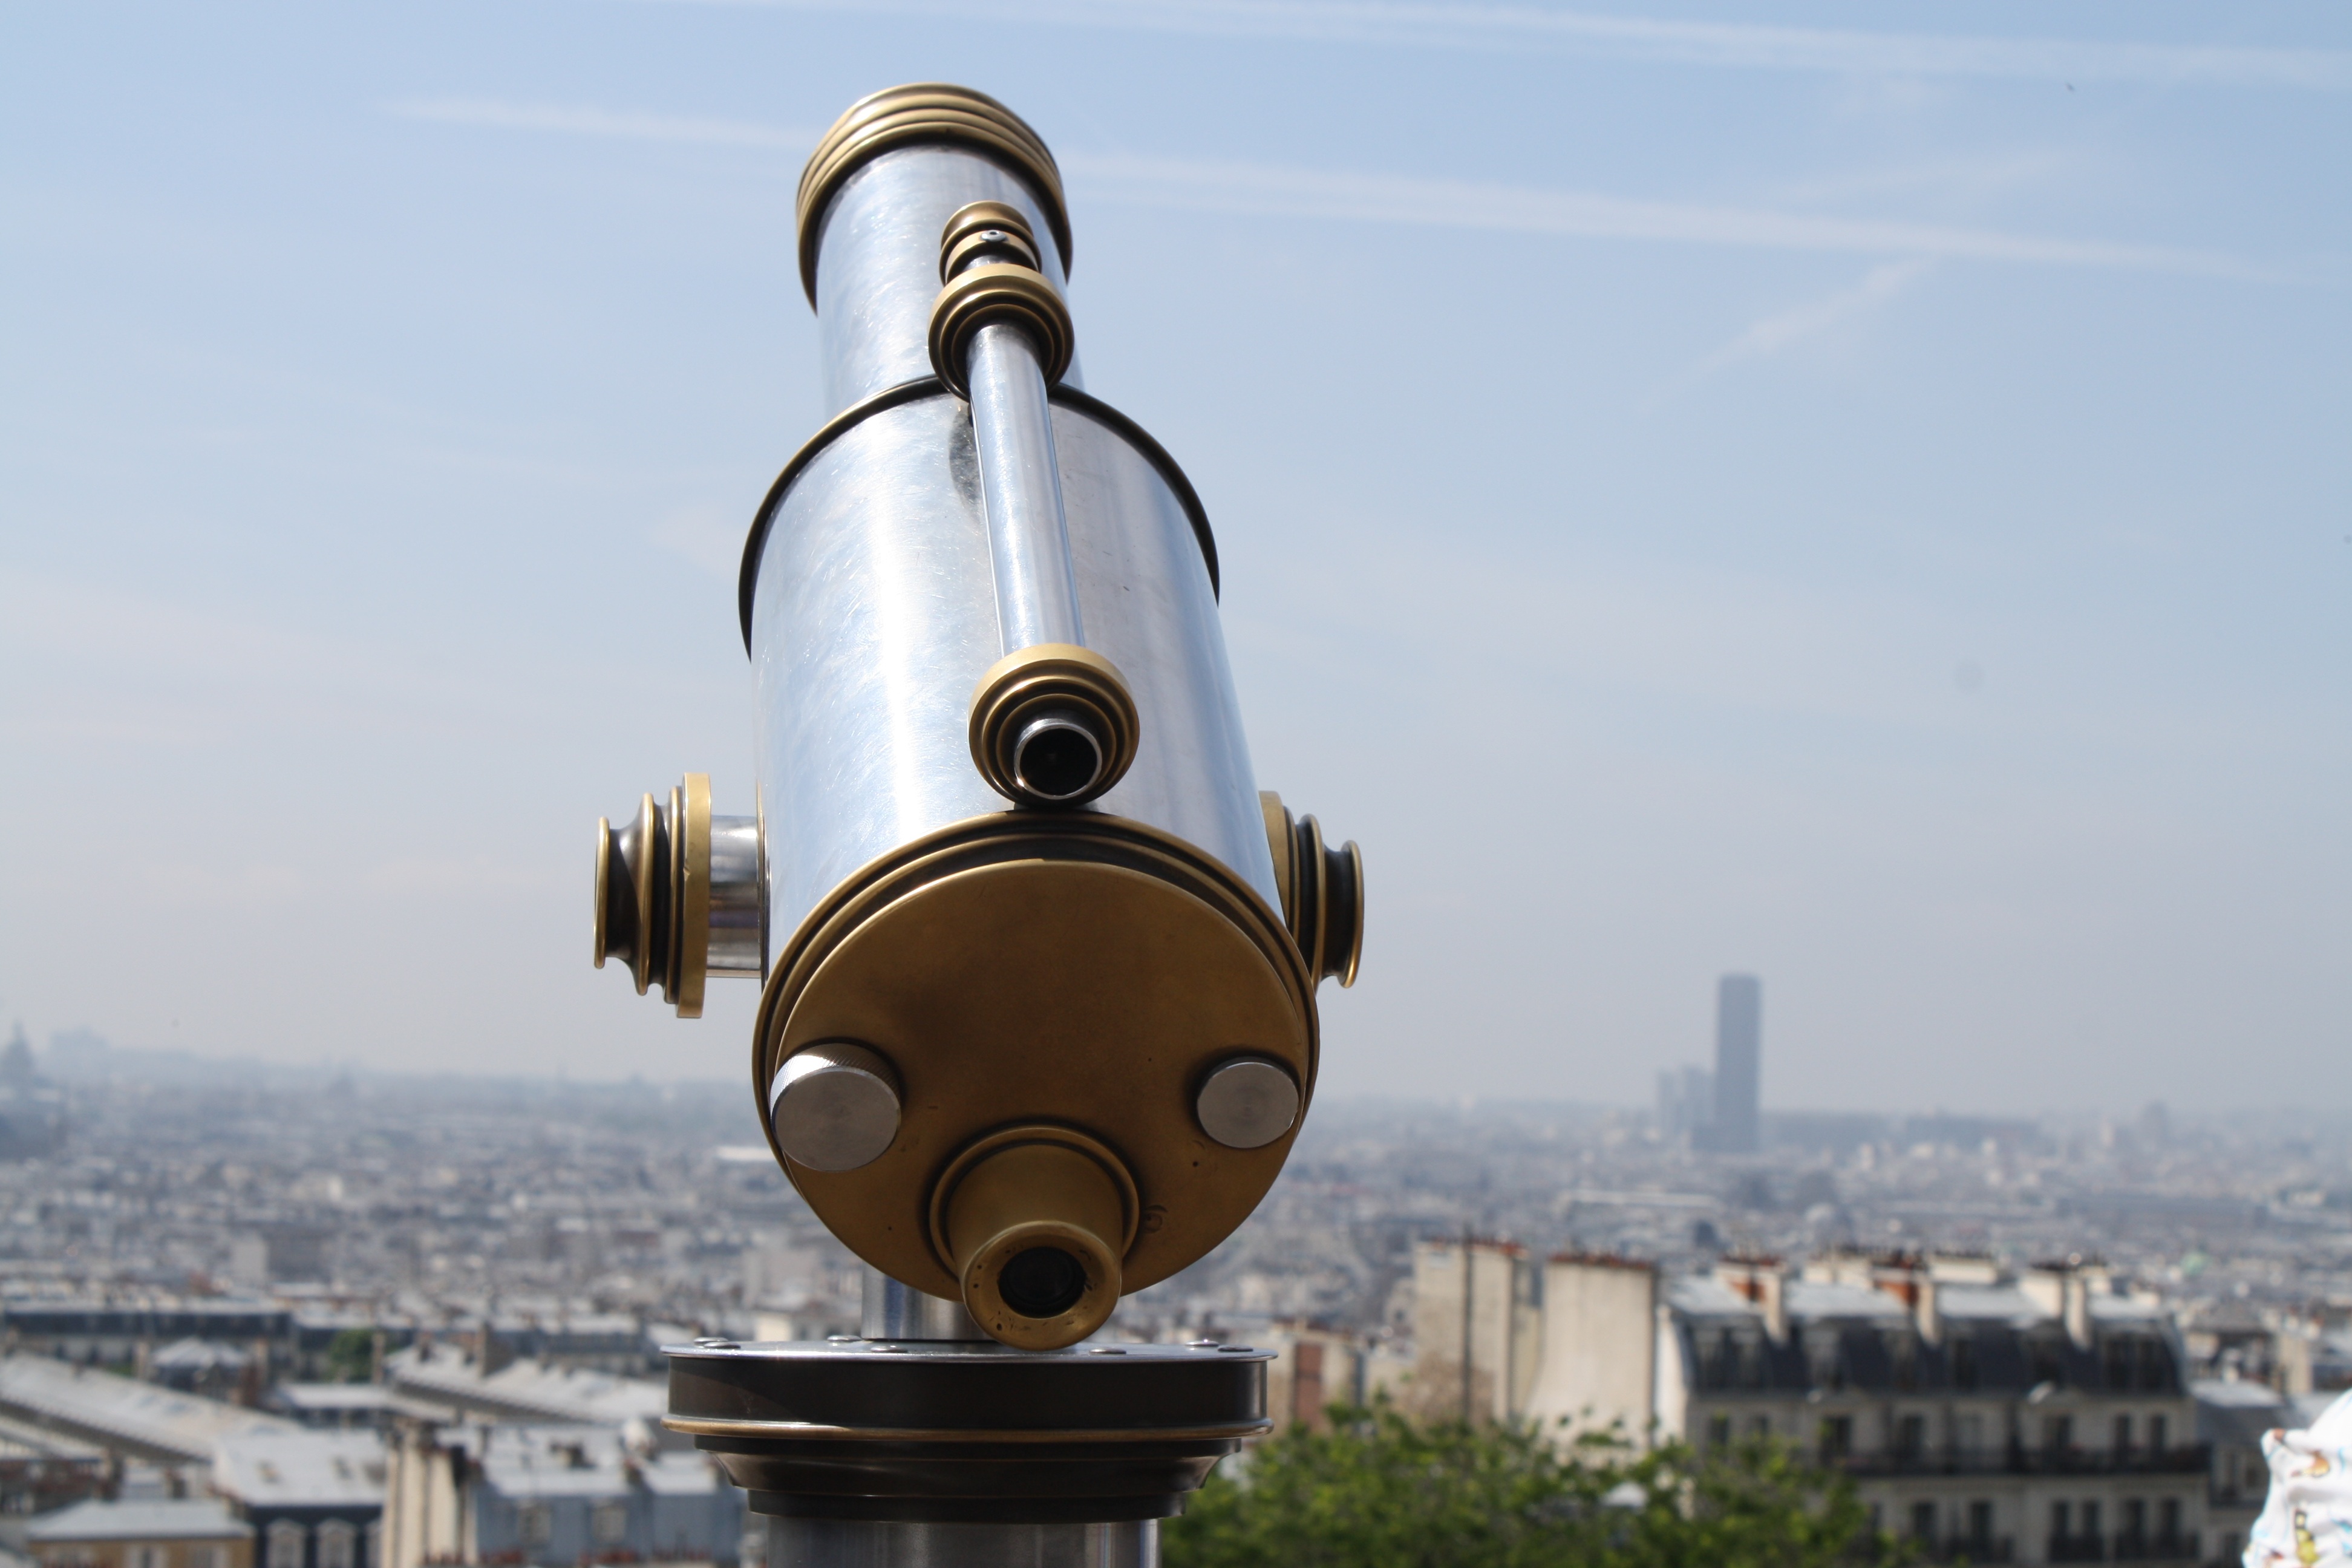
skyline, view, building, city, paris, monument, vacation, vehicle, tower, street light, lighting, light fixture, atmosphere of earth